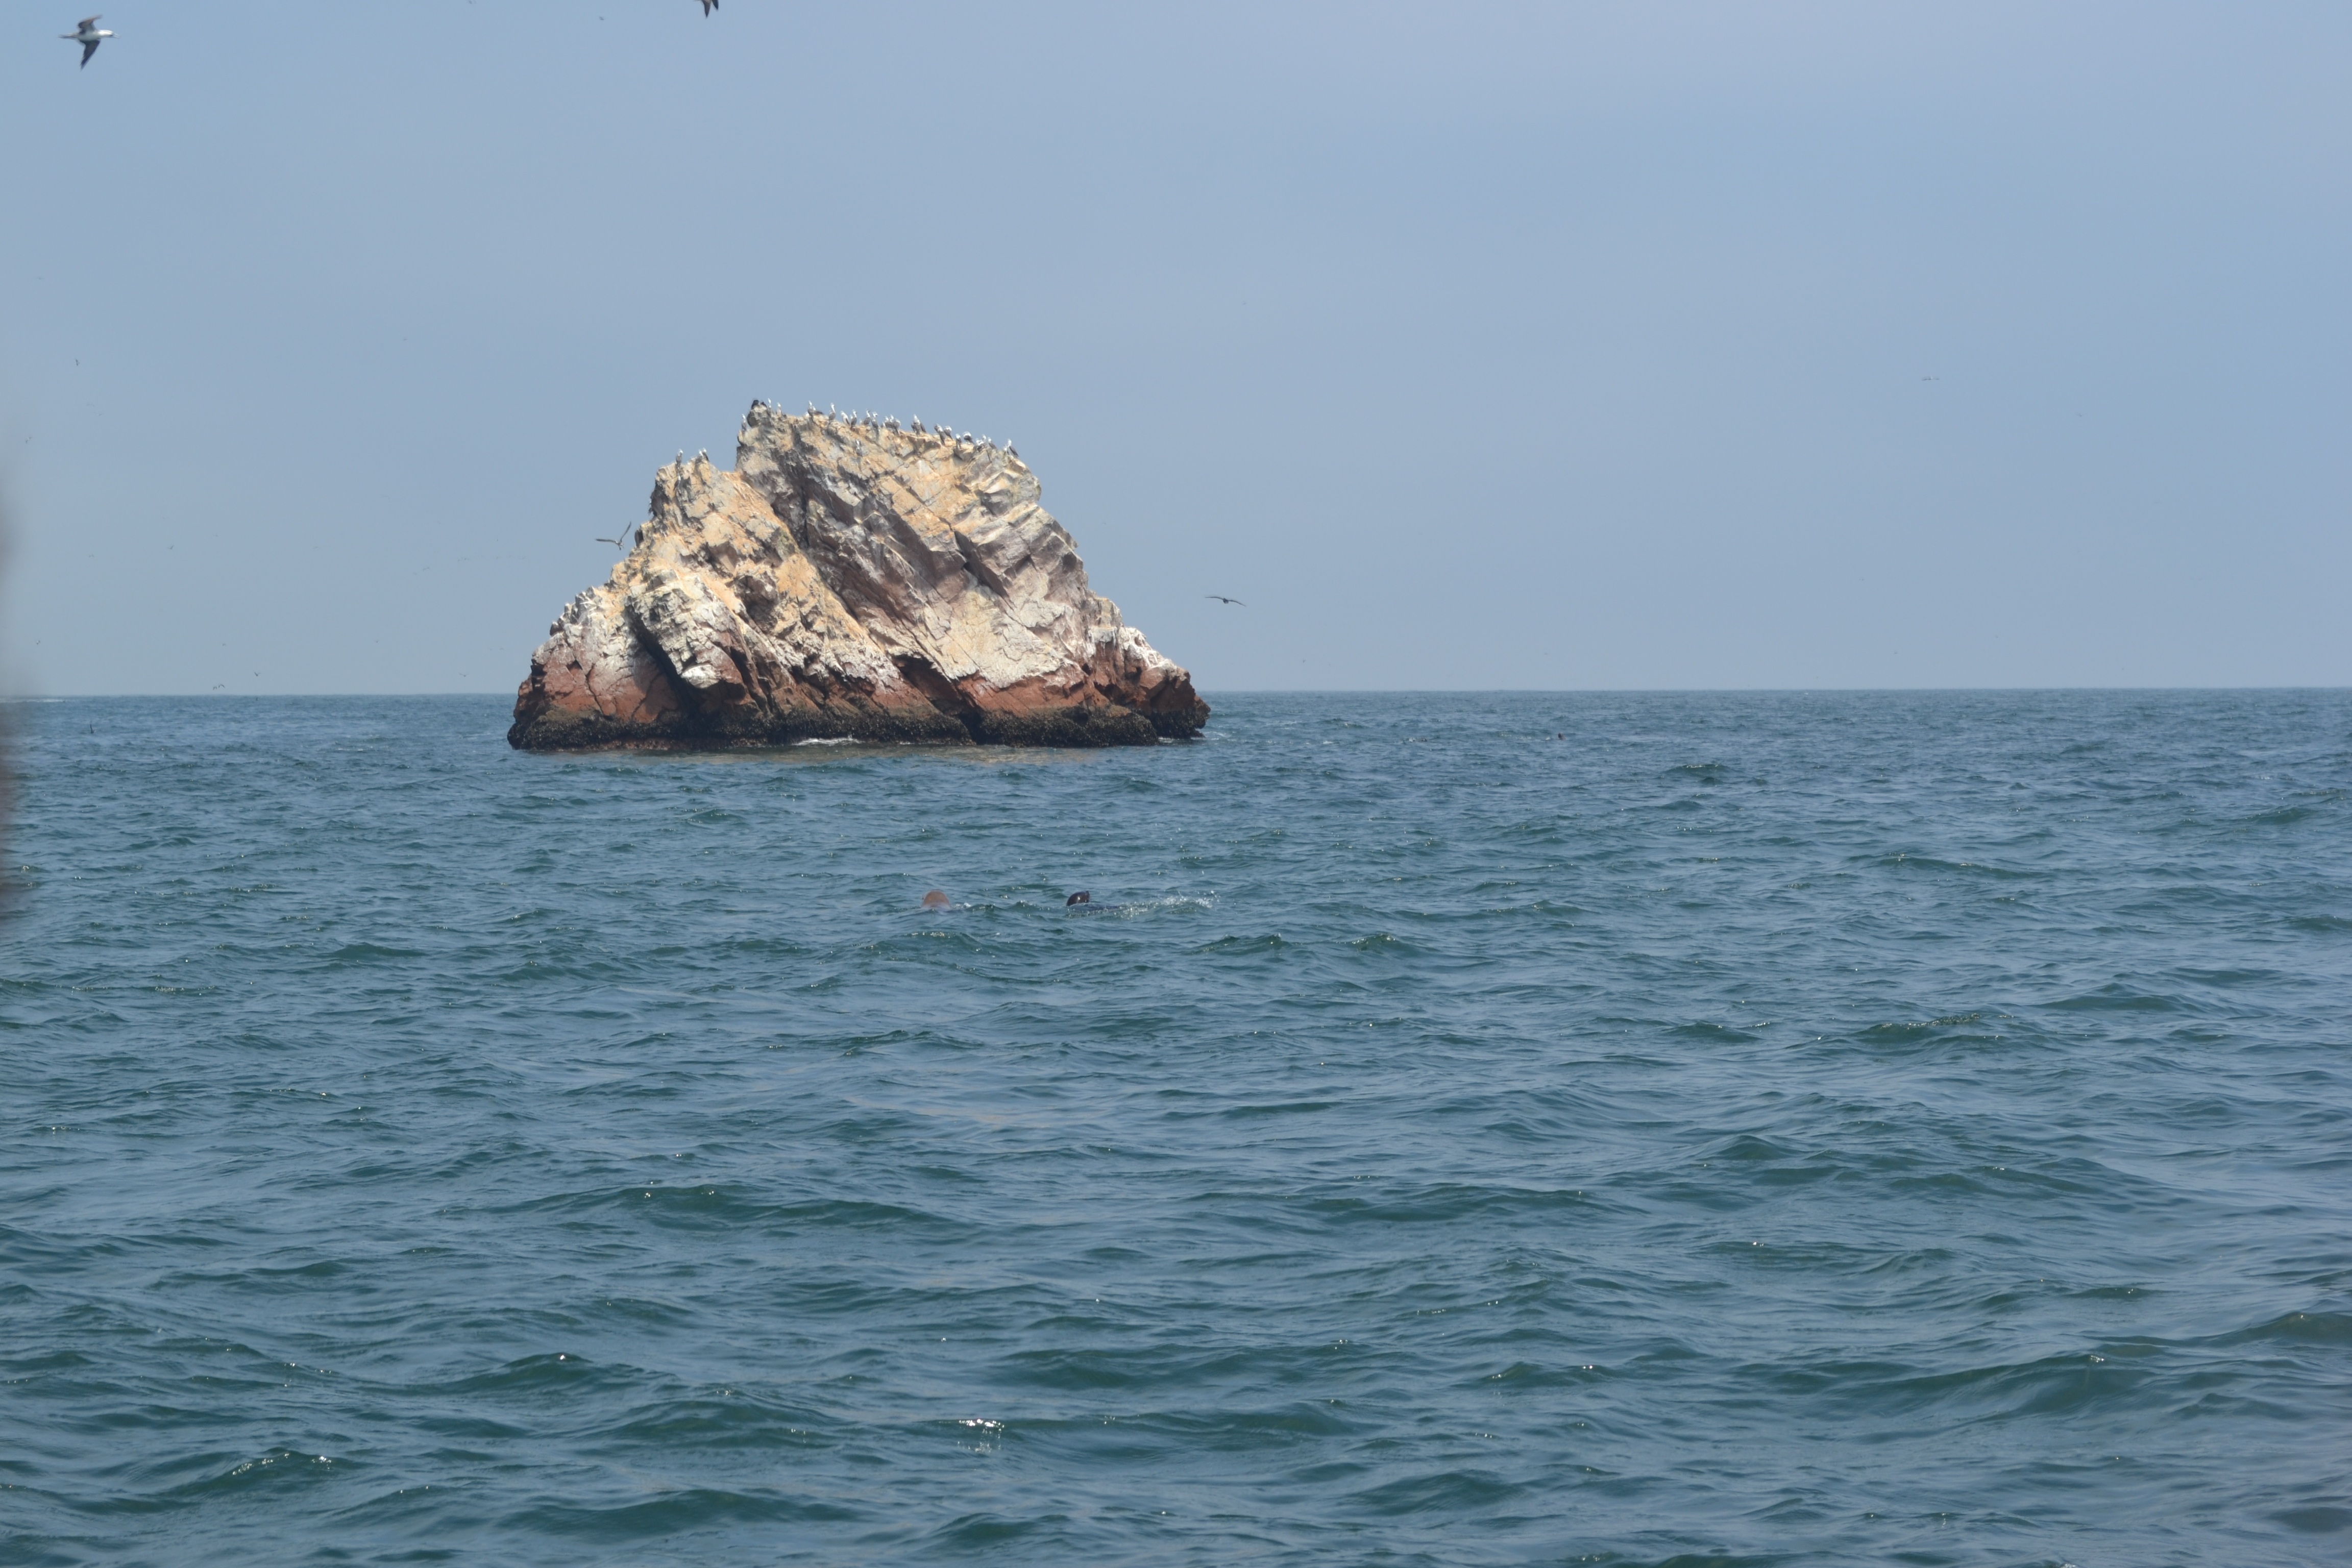
sea, coast, water, rock, ocean, horizon, shore, wave, cliff, vehicle, bay, island, terrain, cape, islet, wind wave